The Ribbajack

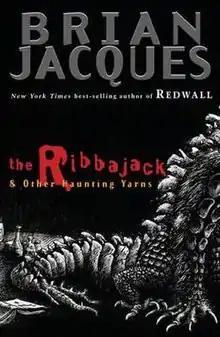

The Ribbajack & Other Curious Yarns is a fantasy book by Brian Jacques, published in 2004. It was published the same year as Jacques' "Rakkety Tam" (the 17th book in his better known "Redwall" fantasy series). There are six tales in this book, all of them like the tales in "Seven Strange and Ghostly Tales", by the same author. The titles are: "The Ribbajack", "A Smile and a Wave", "The All Ireland Champion Versus the Nye Add", "The Mystery of Huma D'Este", "Miggy Mags and the Malabar Sailor", and "Rosie's Pet."